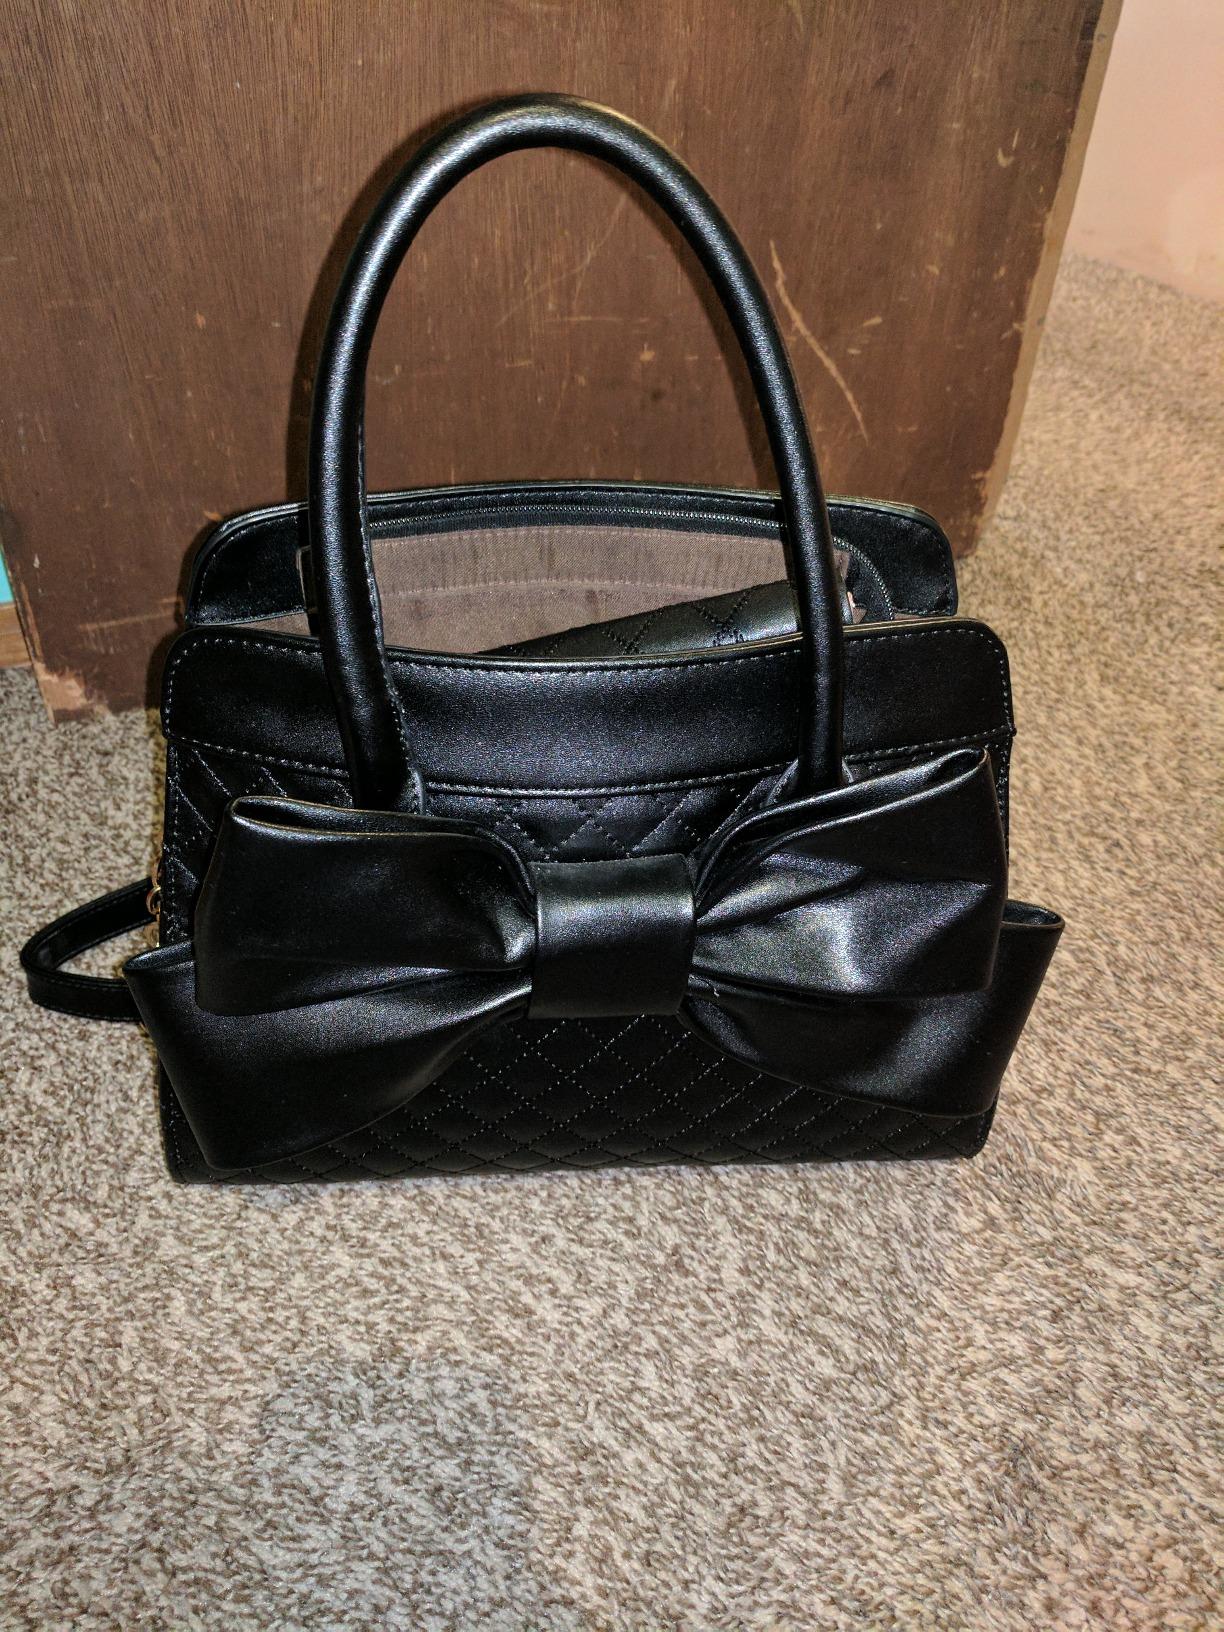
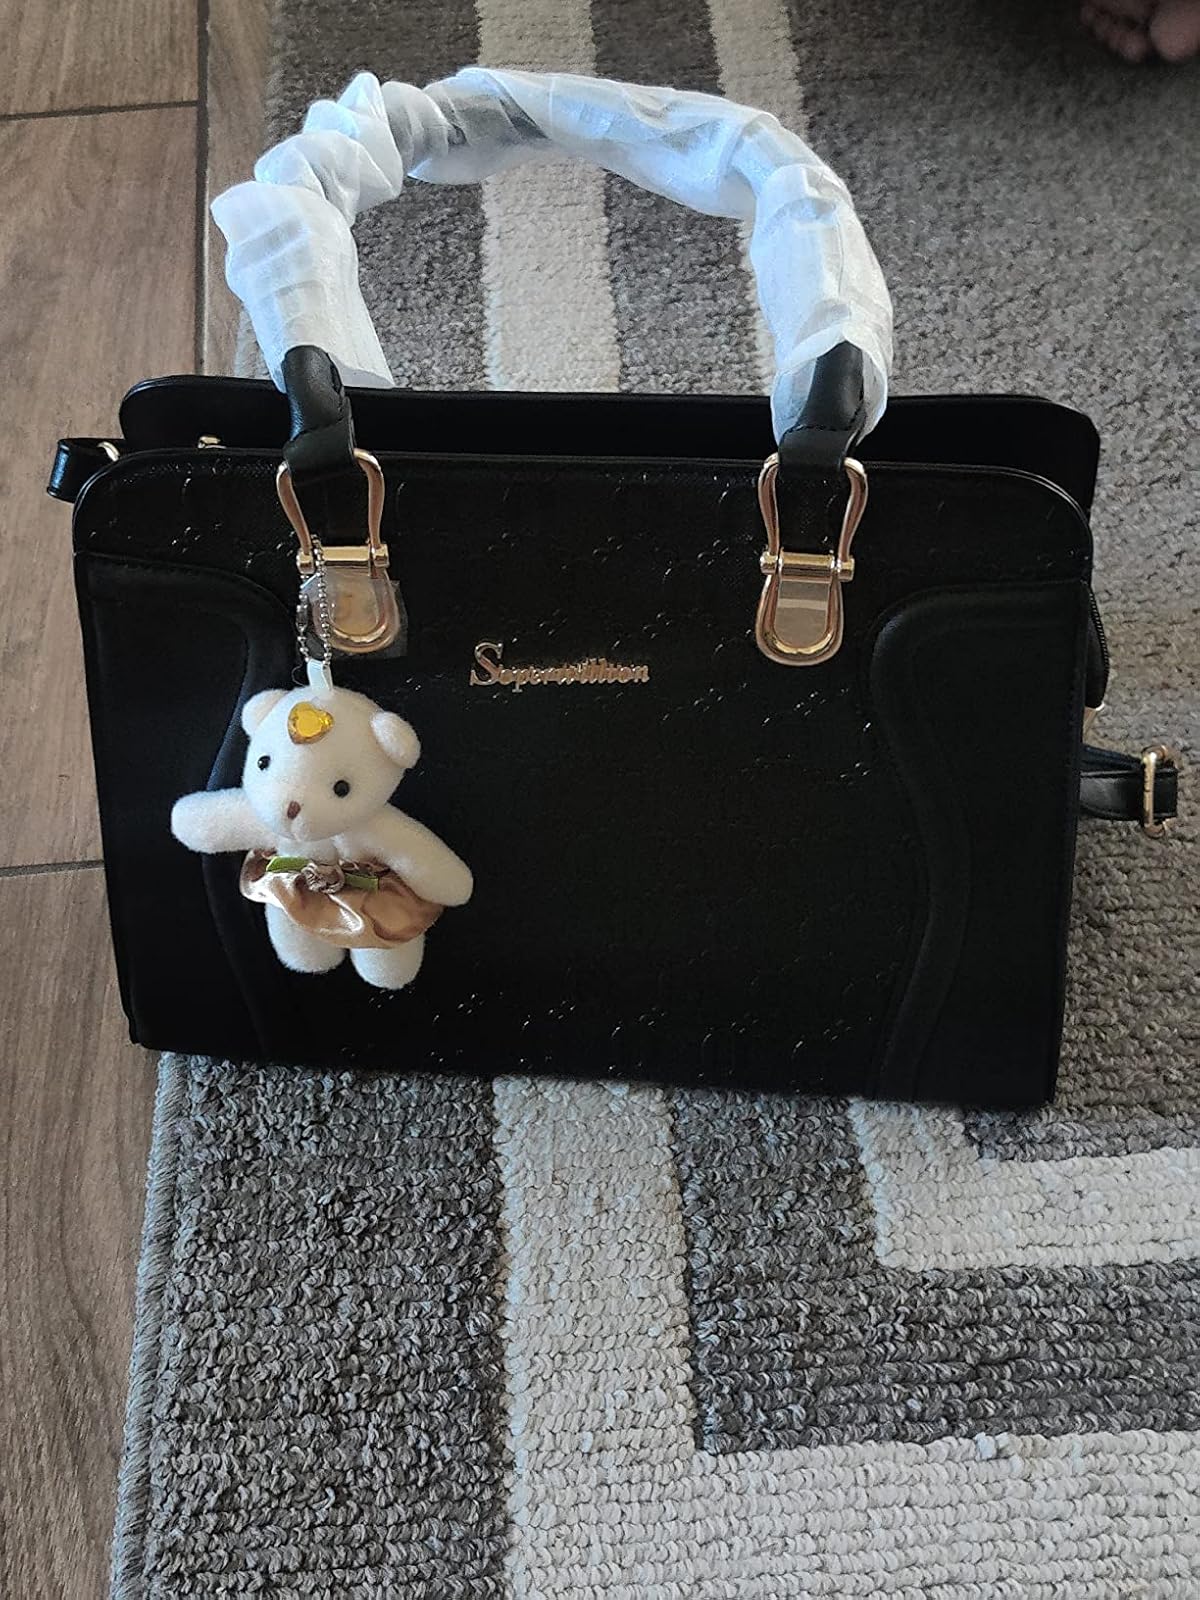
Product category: accessories_handbag
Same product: no